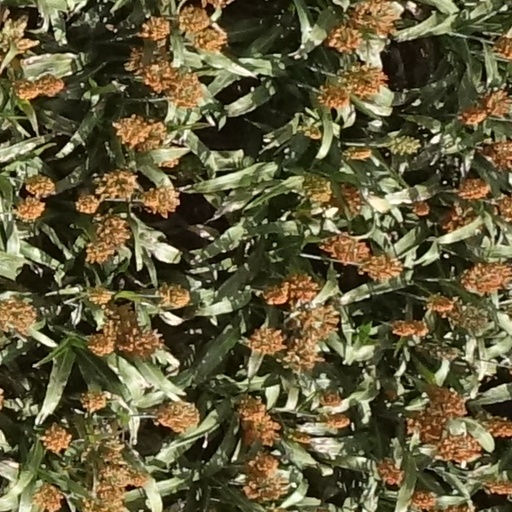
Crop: sorghum